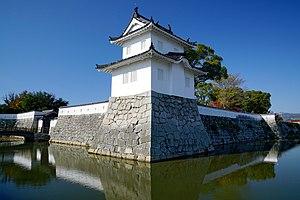
Akō est une ville située dans la préfecture de Hyōgo, au Japon.
Le château d'Akō est un château situé à Akō dans la préfecture de Hyōgo au Japon. Ce qui reste de l'édifice est aujourd'hui un site historique national.
Le domaine d'Akō était un domaine japonais situé dans la province de Harima. Le domaine était dirigé à partir du château d'Akō.